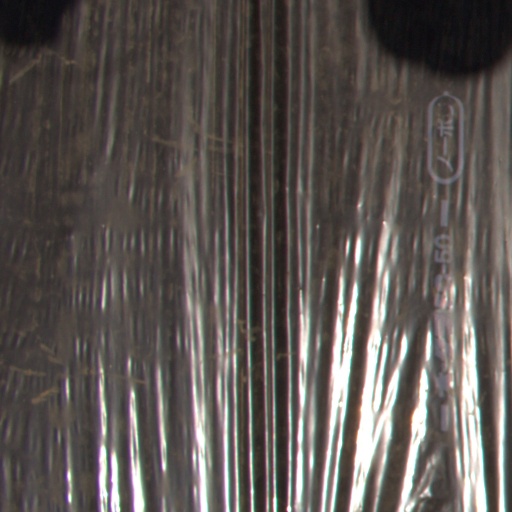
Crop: Jerusalem artichoke